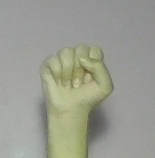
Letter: saad